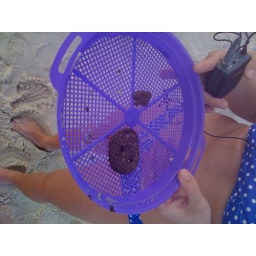
A local shows me a tar ball discovered on the beach in Gulf Shores, AL. She's devestated.